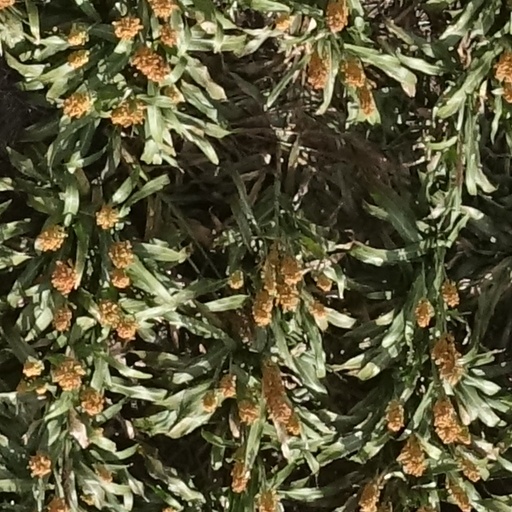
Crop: sorghum